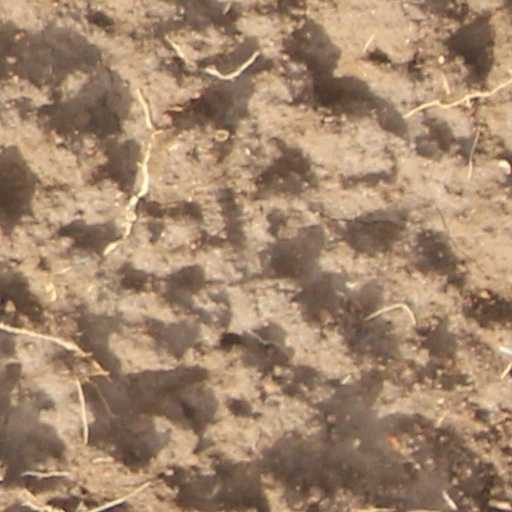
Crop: wheat